Patrick Low

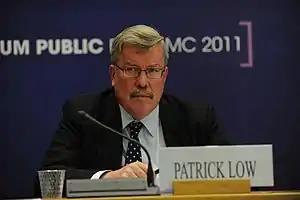
Low in 2001

Patrick Low was the Chief Economist at the World Trade Organization Secretariat and an honorary professor of international economics at the Graduate Institute of International and Development Studies in Geneva.